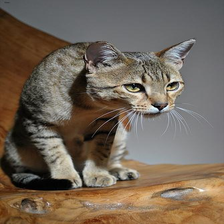
Species: cat
Breed: Egyptian Mau